Khabarovsk Krai

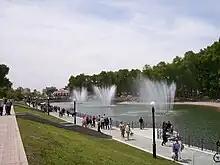
Khabarovsk city ponds on Ussuriysky Boulevard

According to a 2012 survey, 26.2% of the population of Khabarovsk Krai adheres to the Russian Orthodox Church, 4% are unaffiliated generic Christians, 1% adhere to other Orthodox churches or are believers in Orthodox Christianity who do not belong to any church, while 1% are adherents of Islam. In addition, 28% of the population declared to be "spiritual but not religious", 23% are atheist, and 16.8% follow other religions or did not give an answer to the question.